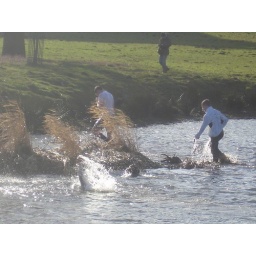
Some local boy I didn't catch the name of got it and ended up in the paper for it.